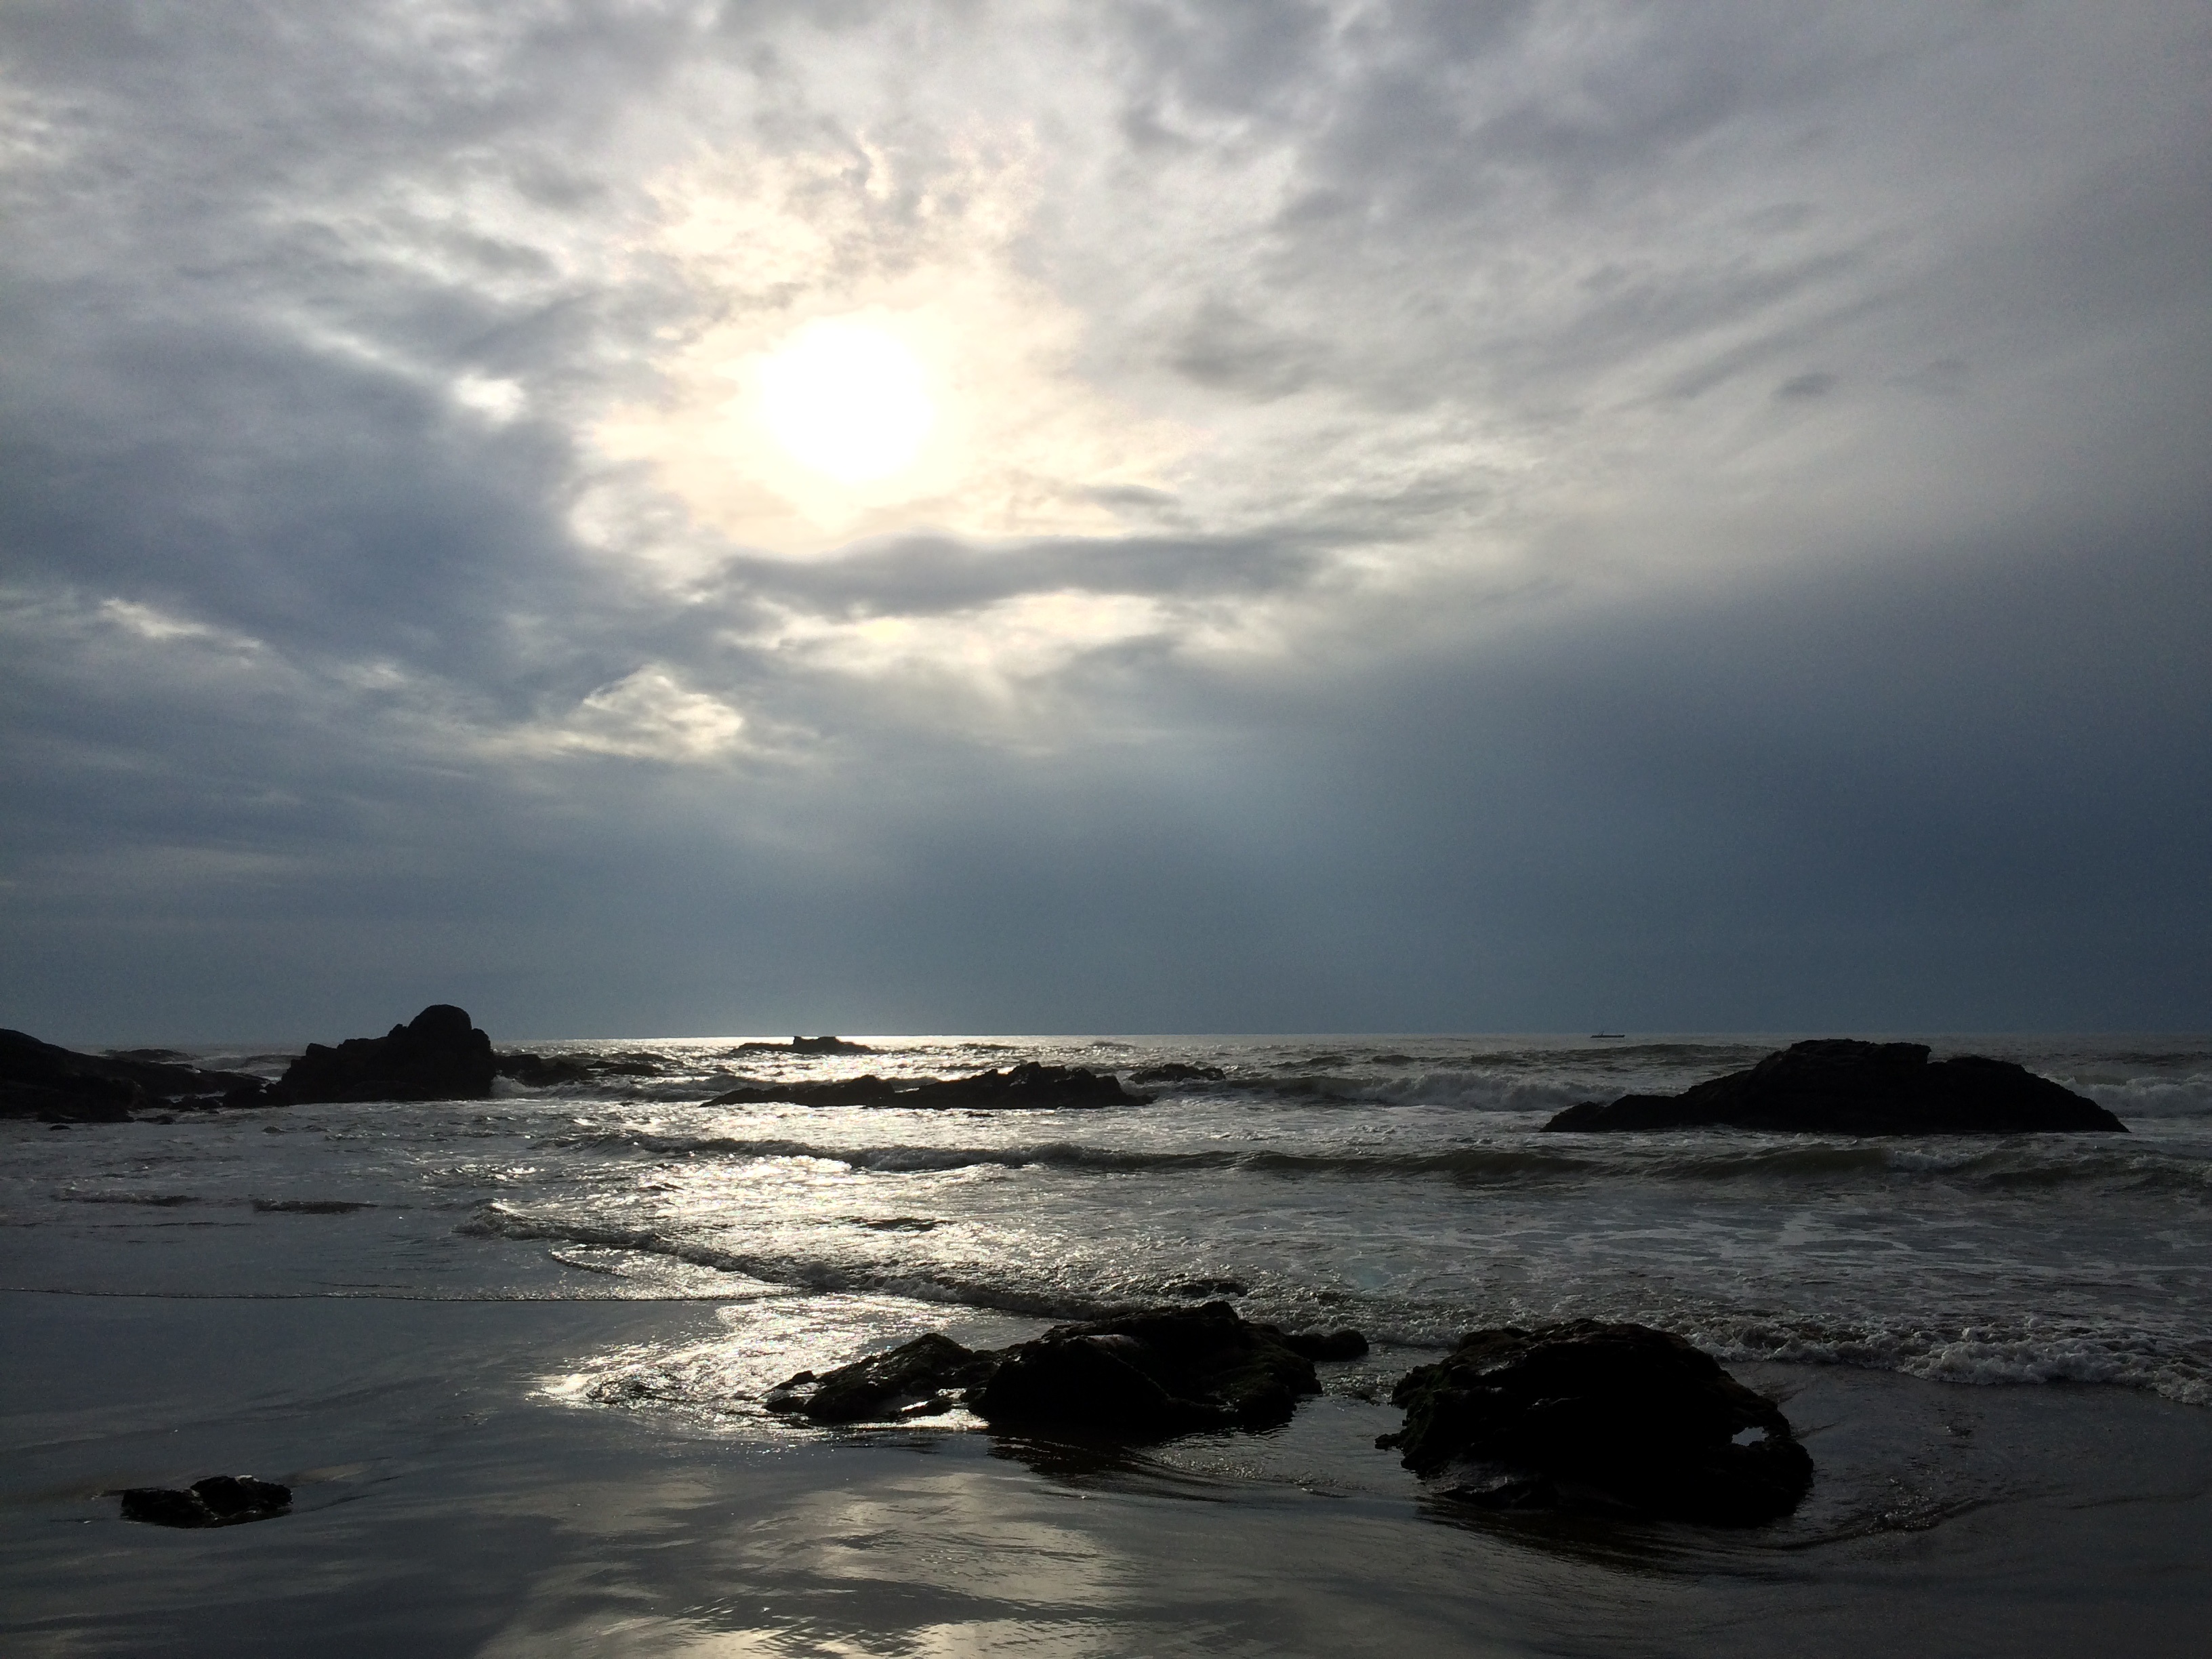
beach, sea, coast, sand, rock, ocean, horizon, cloud, sky, sun, sunrise, sunset, sunlight, morning, shore, wave, dawn, dusk, evening, weather, bay, body of water, wind wave